One-child policy

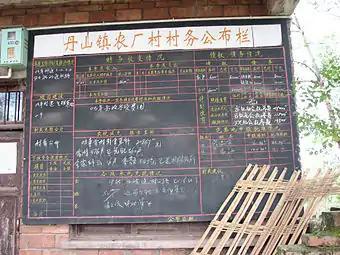
The Danshan, Sichuan Province Nongchang Village people Public Affairs Bulletin Board in September 2005 noted that RMB 25,000 in social compensation fees were owed in 2005. Thus far 11,500 RMB had been collected, so another 13,500 RMB had to be collected.

Following the devastating 2008 Sichuan earthquake, a new exception to the regulations was announced in Sichuan for parents who had lost children in the earthquake. Similar exceptions had previously been made for parents of severely disabled or deceased children. People have also tried to evade the policy by giving birth to a second child in Hong Kong, but at least for Guangdong residents, the one-child policy was also enforced if the birth took place in Hong Kong or abroad.